Answer in natural language. Estimate the real world distances between objects in the image. Which object is closer to brown square dresser, brown top white leg dining table or dark blue fabric sofa with high armrests? Choose between the following options: brown top white leg dining table or dark blue fabric sofa with high armrests
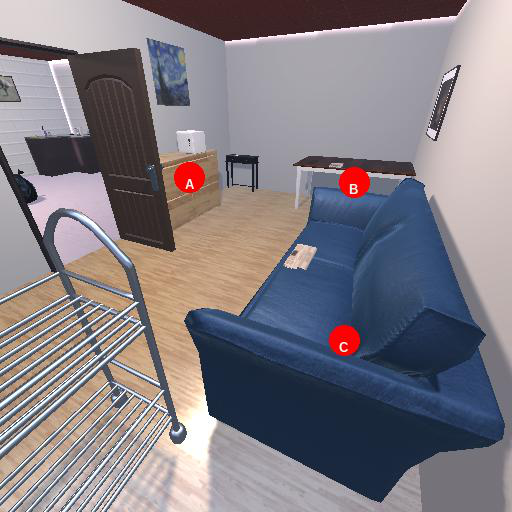
<answer>brown top white leg dining table</answer>